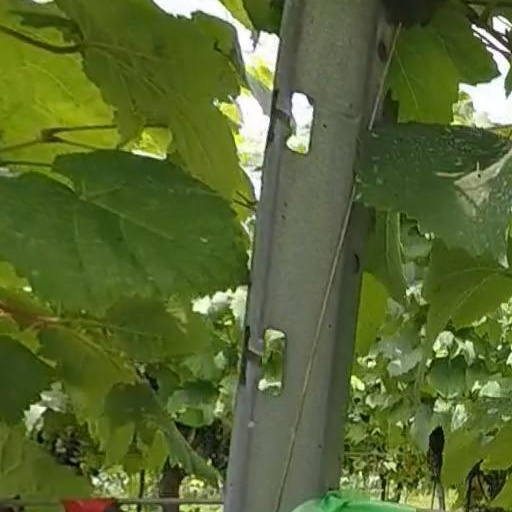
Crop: grape